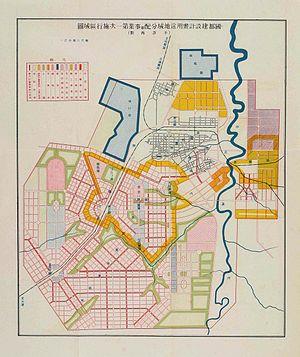
Changchun est une ville du Nord-Est de République populaire de Chine, capitale de la province du Jilin, dans le Dongbei. Elle a le statut administratif de ville sous-provinciale. Sa population qui est de plus de sept millions d'habitants, parle le « dialecte de Changchun » du groupe du nord-est du mandarin. Pendant l'invasion japonaise de la Mandchourie, l'Empire du Japon, y place la capitale de l'État fantoche du Mandchoukouo, sous le nom de Hsinking et le siège de l'armée du Guandong de 1931 à 1945.